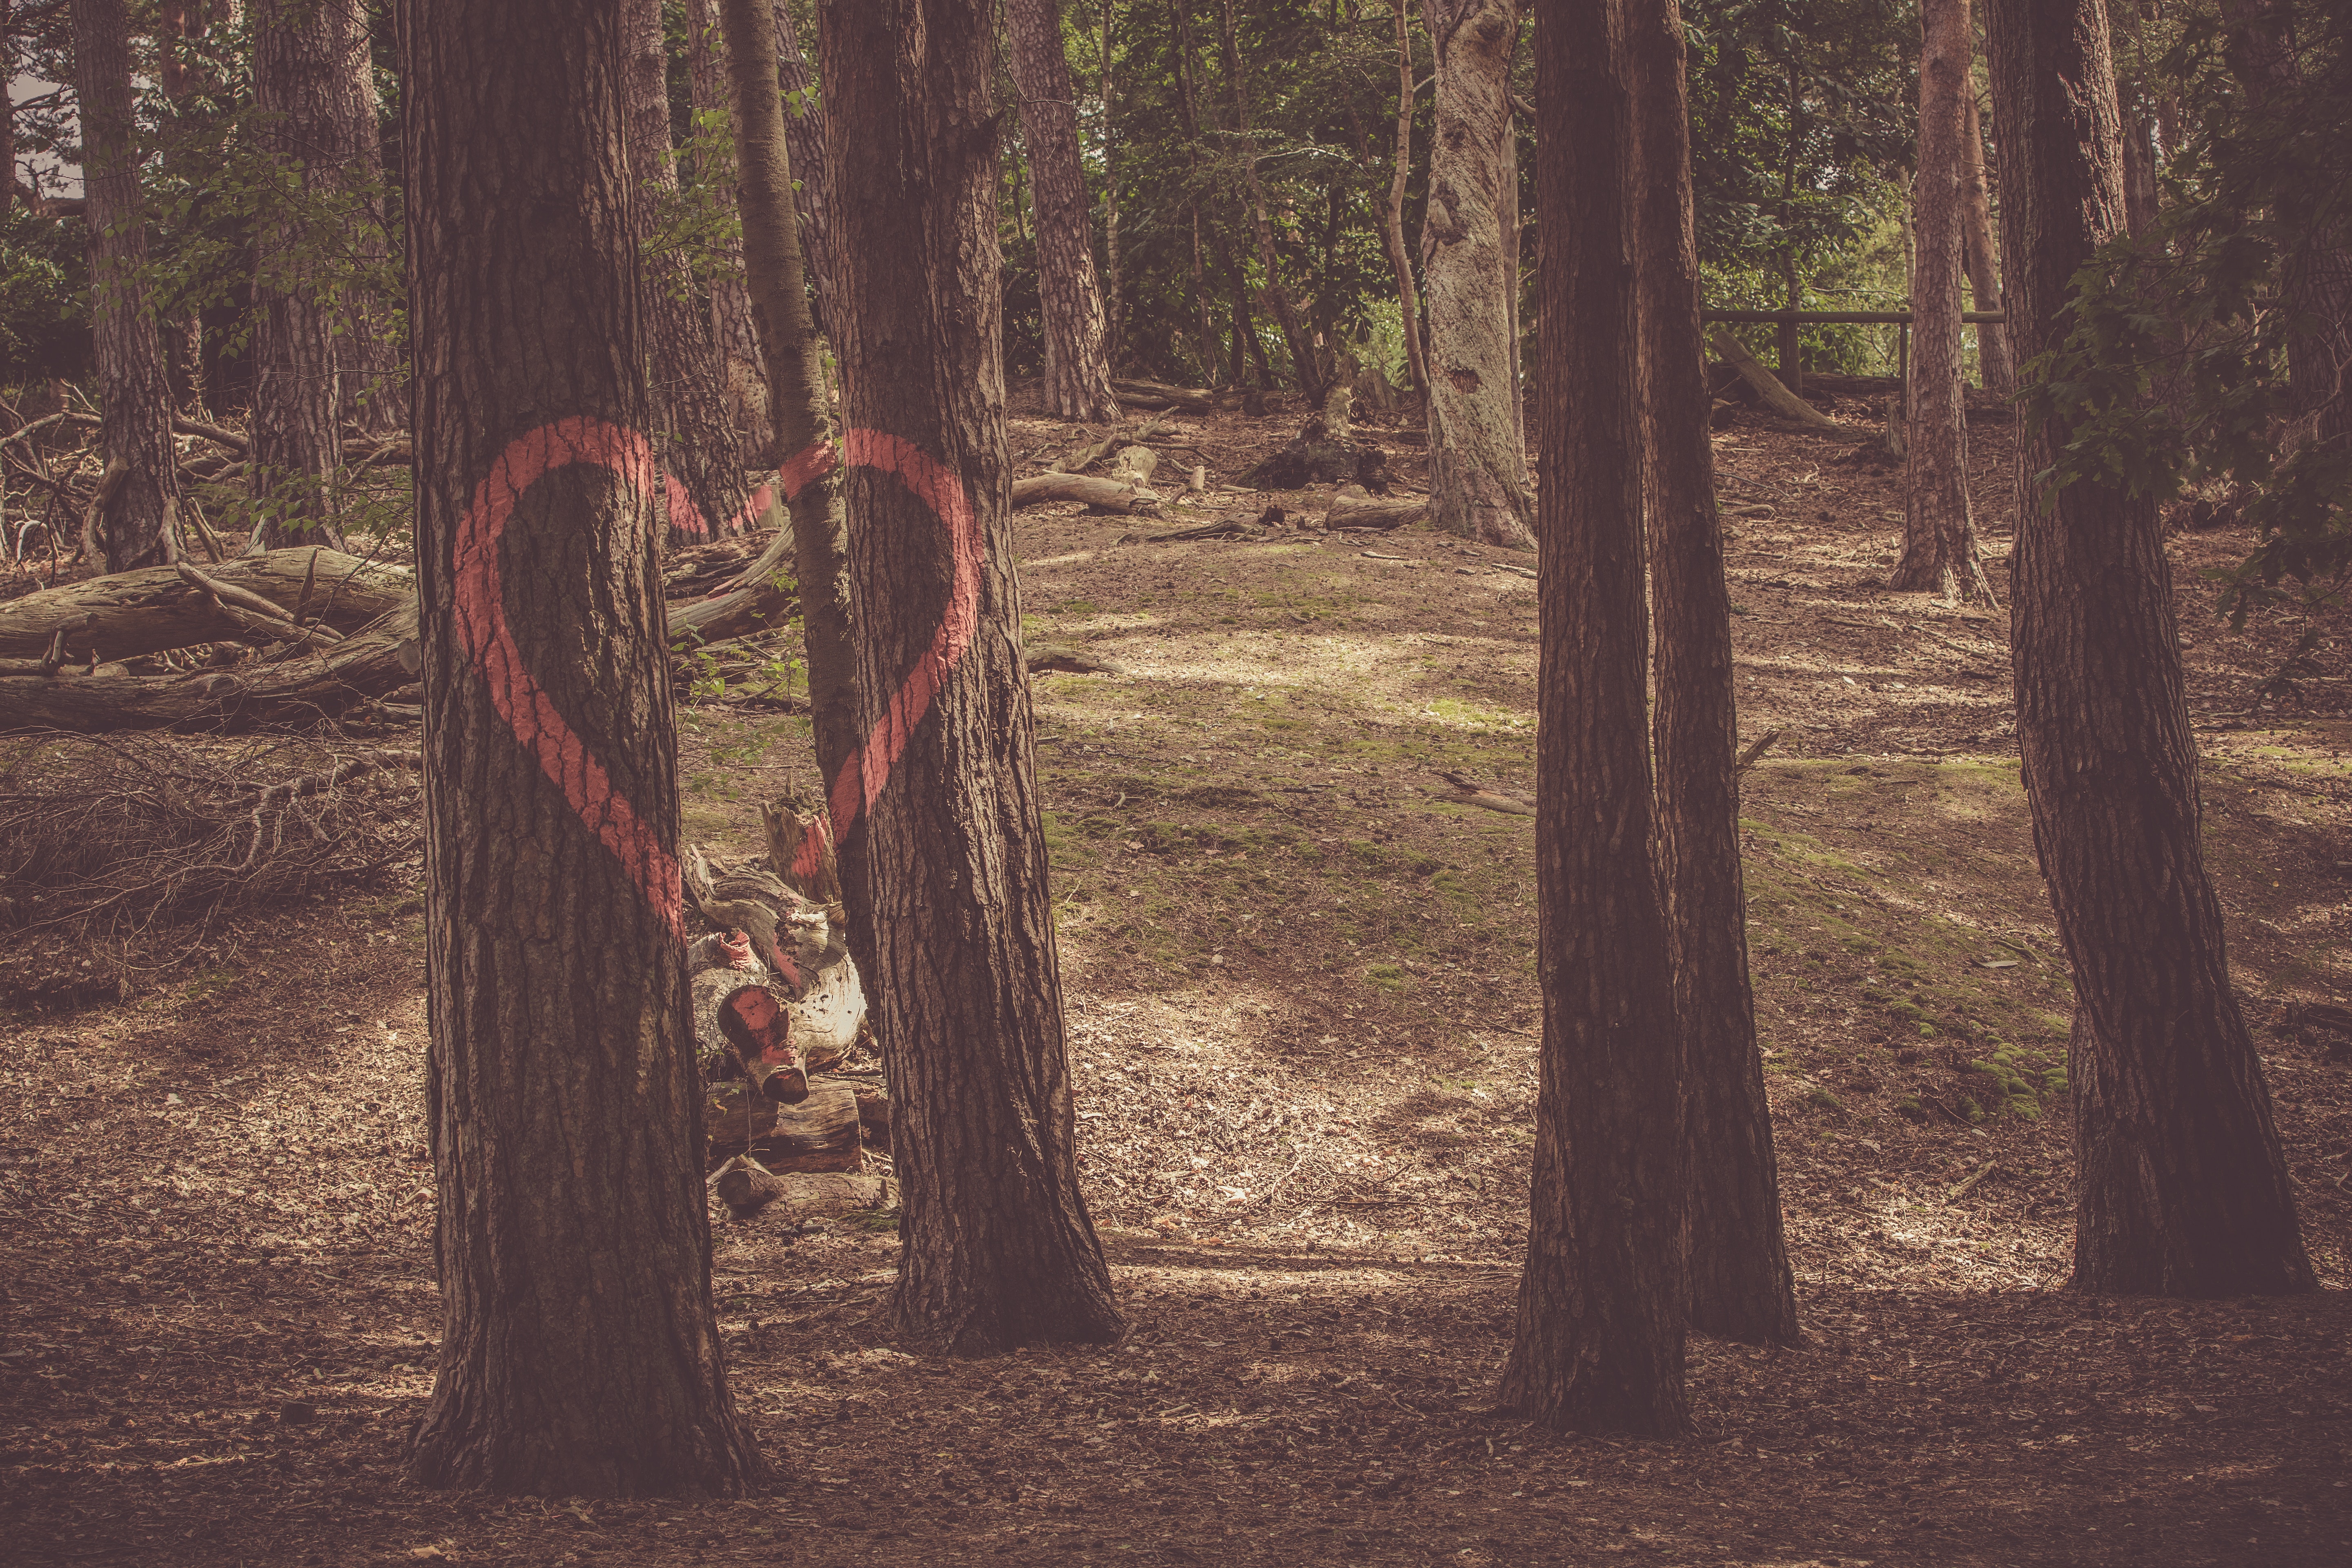
tree, forest, natural environment, woodland, old growth forest, natural landscape, grove, wood, Northern hardwood forest, trunk, woody plant, biome, temperate coniferous forest, sunlight, plant, grass, temperate broadleaf and mixed forest, Bigtree, spruce fir forest, branch, state park, national park